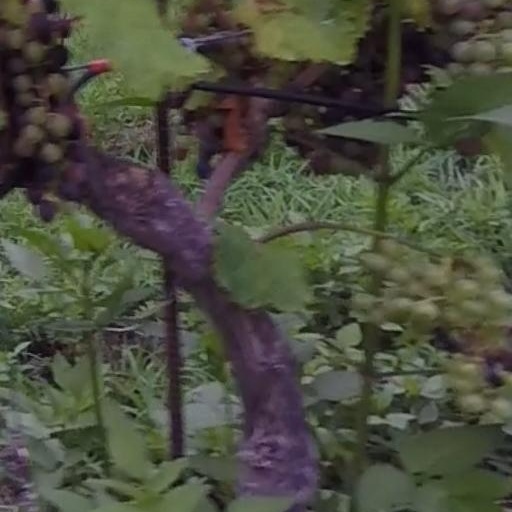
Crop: grape